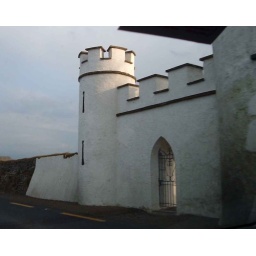
we found a white castle in ireland! i wonder if they're open 364 days of the year too...